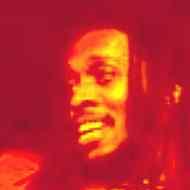
Age: 40